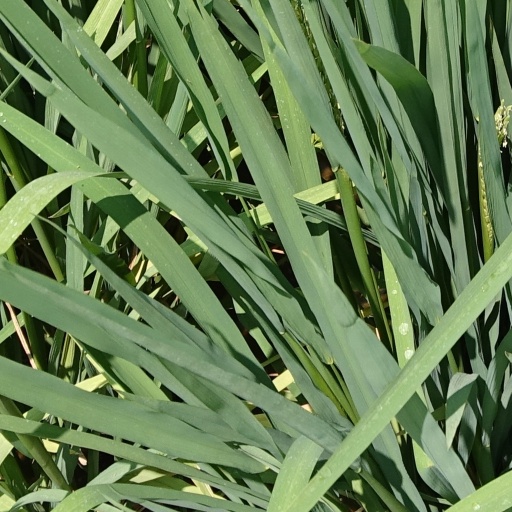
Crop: rice